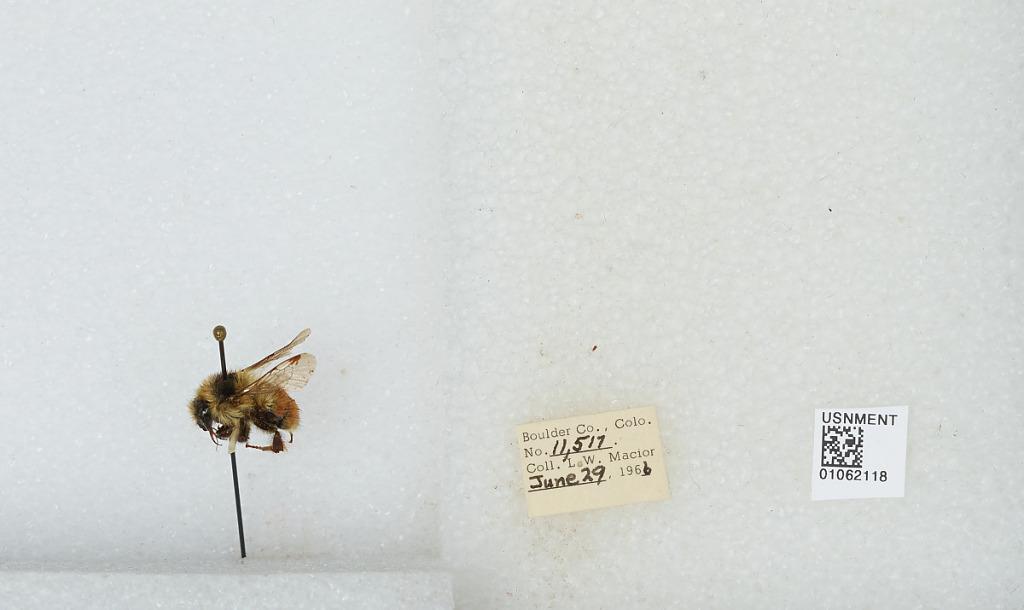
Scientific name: Bombus (Pyrobombus) bifarius Cresson
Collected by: L. Macior
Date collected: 1966-6-29
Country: United States
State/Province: Colorado
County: Boulder
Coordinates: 40.0017, -105.308